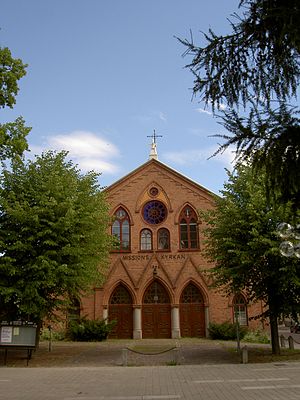
Borlänge
Missionskirken i Borlänge
Borlänge er en industriby og jernbaneknudepunkt i det sydlige Dalarna i Sverige. Borlänge by har 41.734 indbyggere, indbyggertallet i Borlänge kommun er ca. 49.000.